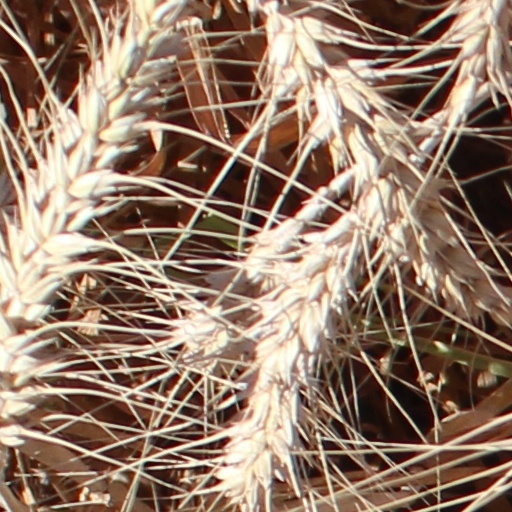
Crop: wheat